Regalia of the Pharaoh

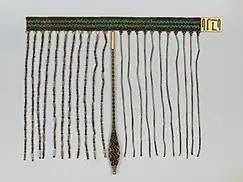
Beaded bull tail apron of the lady Senebtisi akin to what would be won by pharaohs. Middle Kingdom, Metropolitan Museum of Art

The sceptre-heqa is surely the oldest symbol of Pharaonic domination. It represents a shepherd's crook, a stick with a curved end. The hook and its spread were designed to grasp an ovis or caprinae (ewe, goat) by the hind leg in order to administer care. The symbolism of the Pharaonic crook is simple to analyze. Reflecting the pastoral aspects of Egyptian society, the Pharaoh was the shepherd of his people, guiding and protecting them. In hieroglyphic writing, the image of the crozier served as an ideogram for the concept of "power/authority/sovereignty", noting the words "regional governor" and "foreign sovereign". The two oldest known examples came from the royal necropolis of Abydos (Cemetery U). The first is fragmentary and dates from the end of the Naqada II period, while the second is complete and dates from the end of the Predynastic period. The latter was found in tomb U-j, where a Thinite ruler was buried, possibly King Scorpion. The earliest representation of a pharaoh with a Heqa scepter in his hand is a small statuette bearing the name of Ninetjer (2nd Dynasty). On the other hand, the same figure holds the nekhekh flail (or flagellum). Often misrepresented as a fly swatter, the nekhekh was actually used to prod cattle. It, too, was a symbolic object born of the Egyptian agricultural mentality, which was strongly influenced by the values of animal husbandry. With the development of the Osirian cult from the 4th Dynasty onwards, the scepter-heqa and flail-nekhekh became attributes of Osiris; the funerary god holding both in his two hands and crossed over his chest. By assimilation with this important divinity, pharaohs were also depicted in this posture, notably on the Osiride pillars of their monuments of eternity and on their sarcophagi.